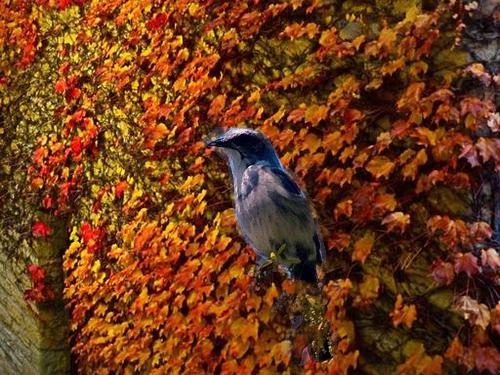
Bird species: Florida_Jay
Bird type: landbird
Background: land